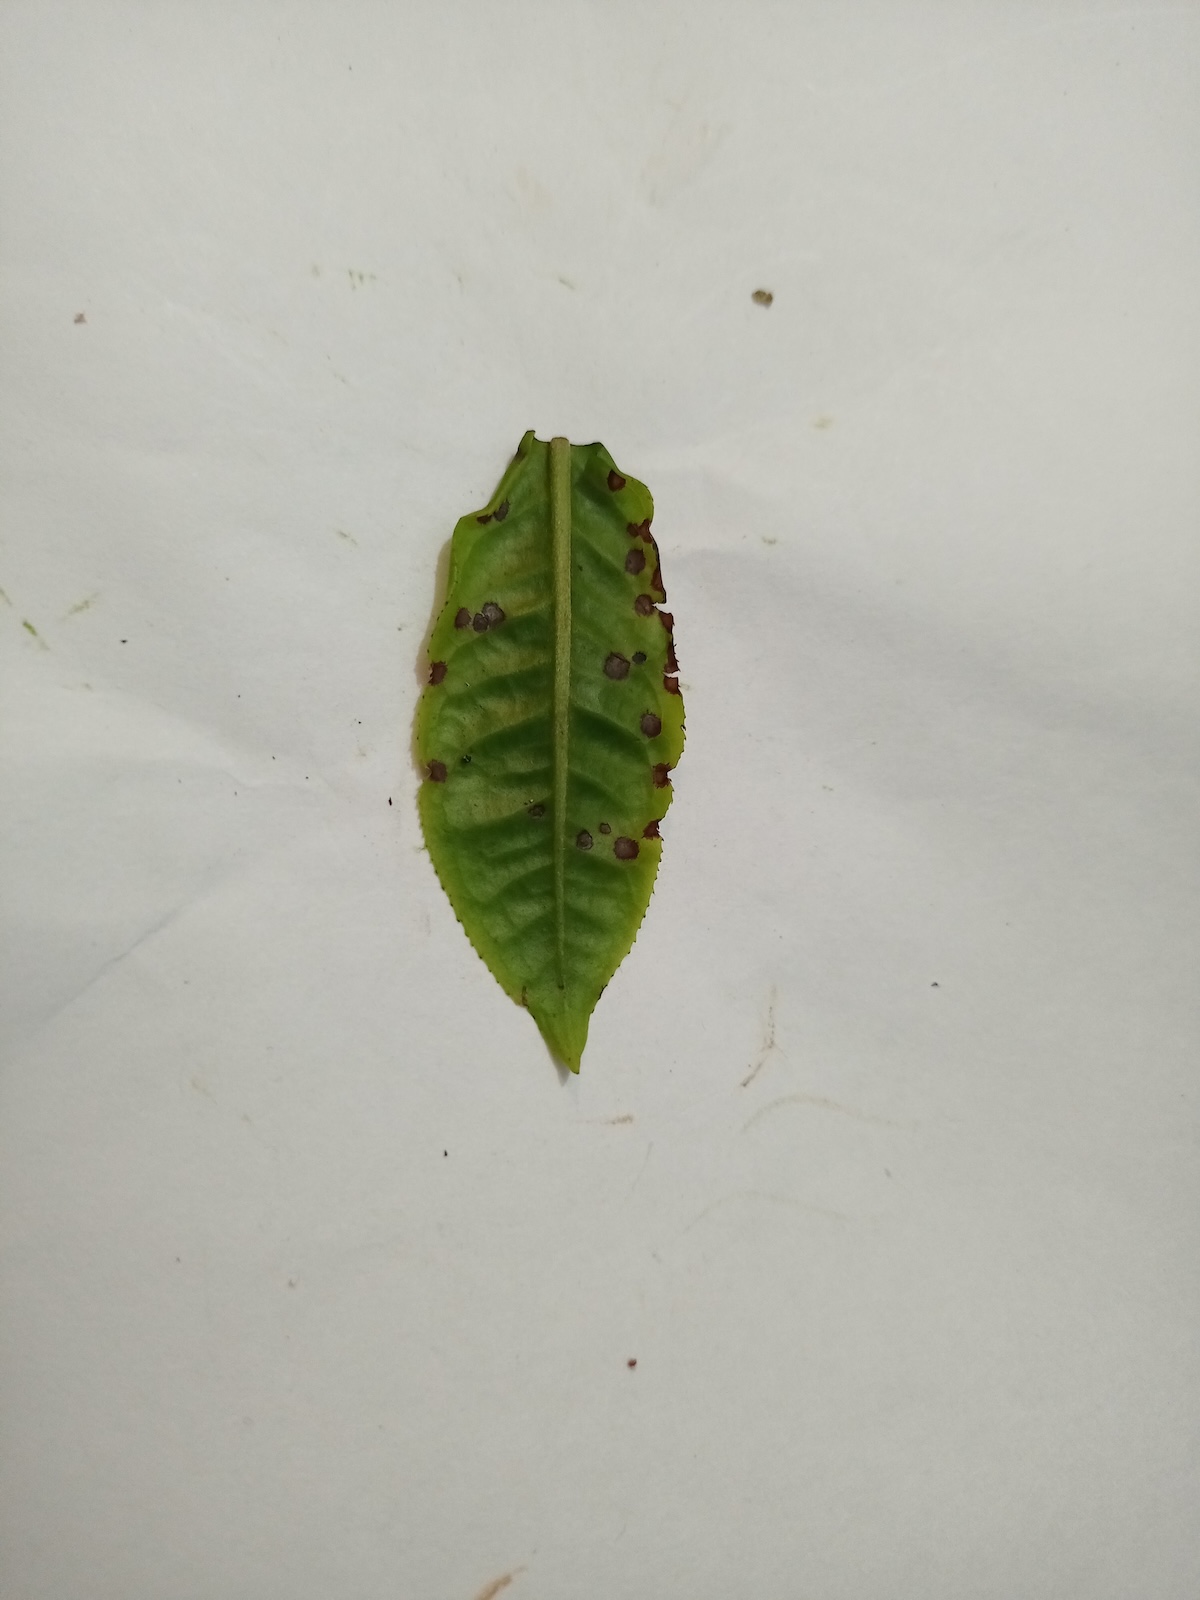
Label: Helopeltis